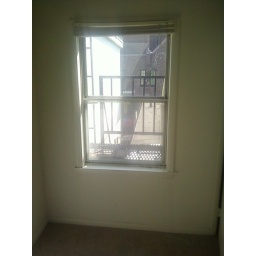
View out rear window in master bedroom